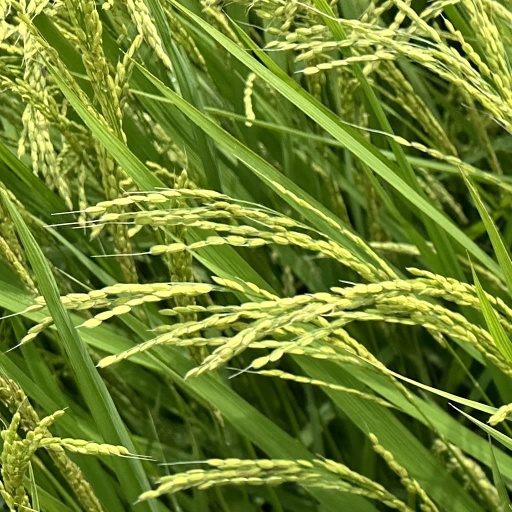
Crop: rice